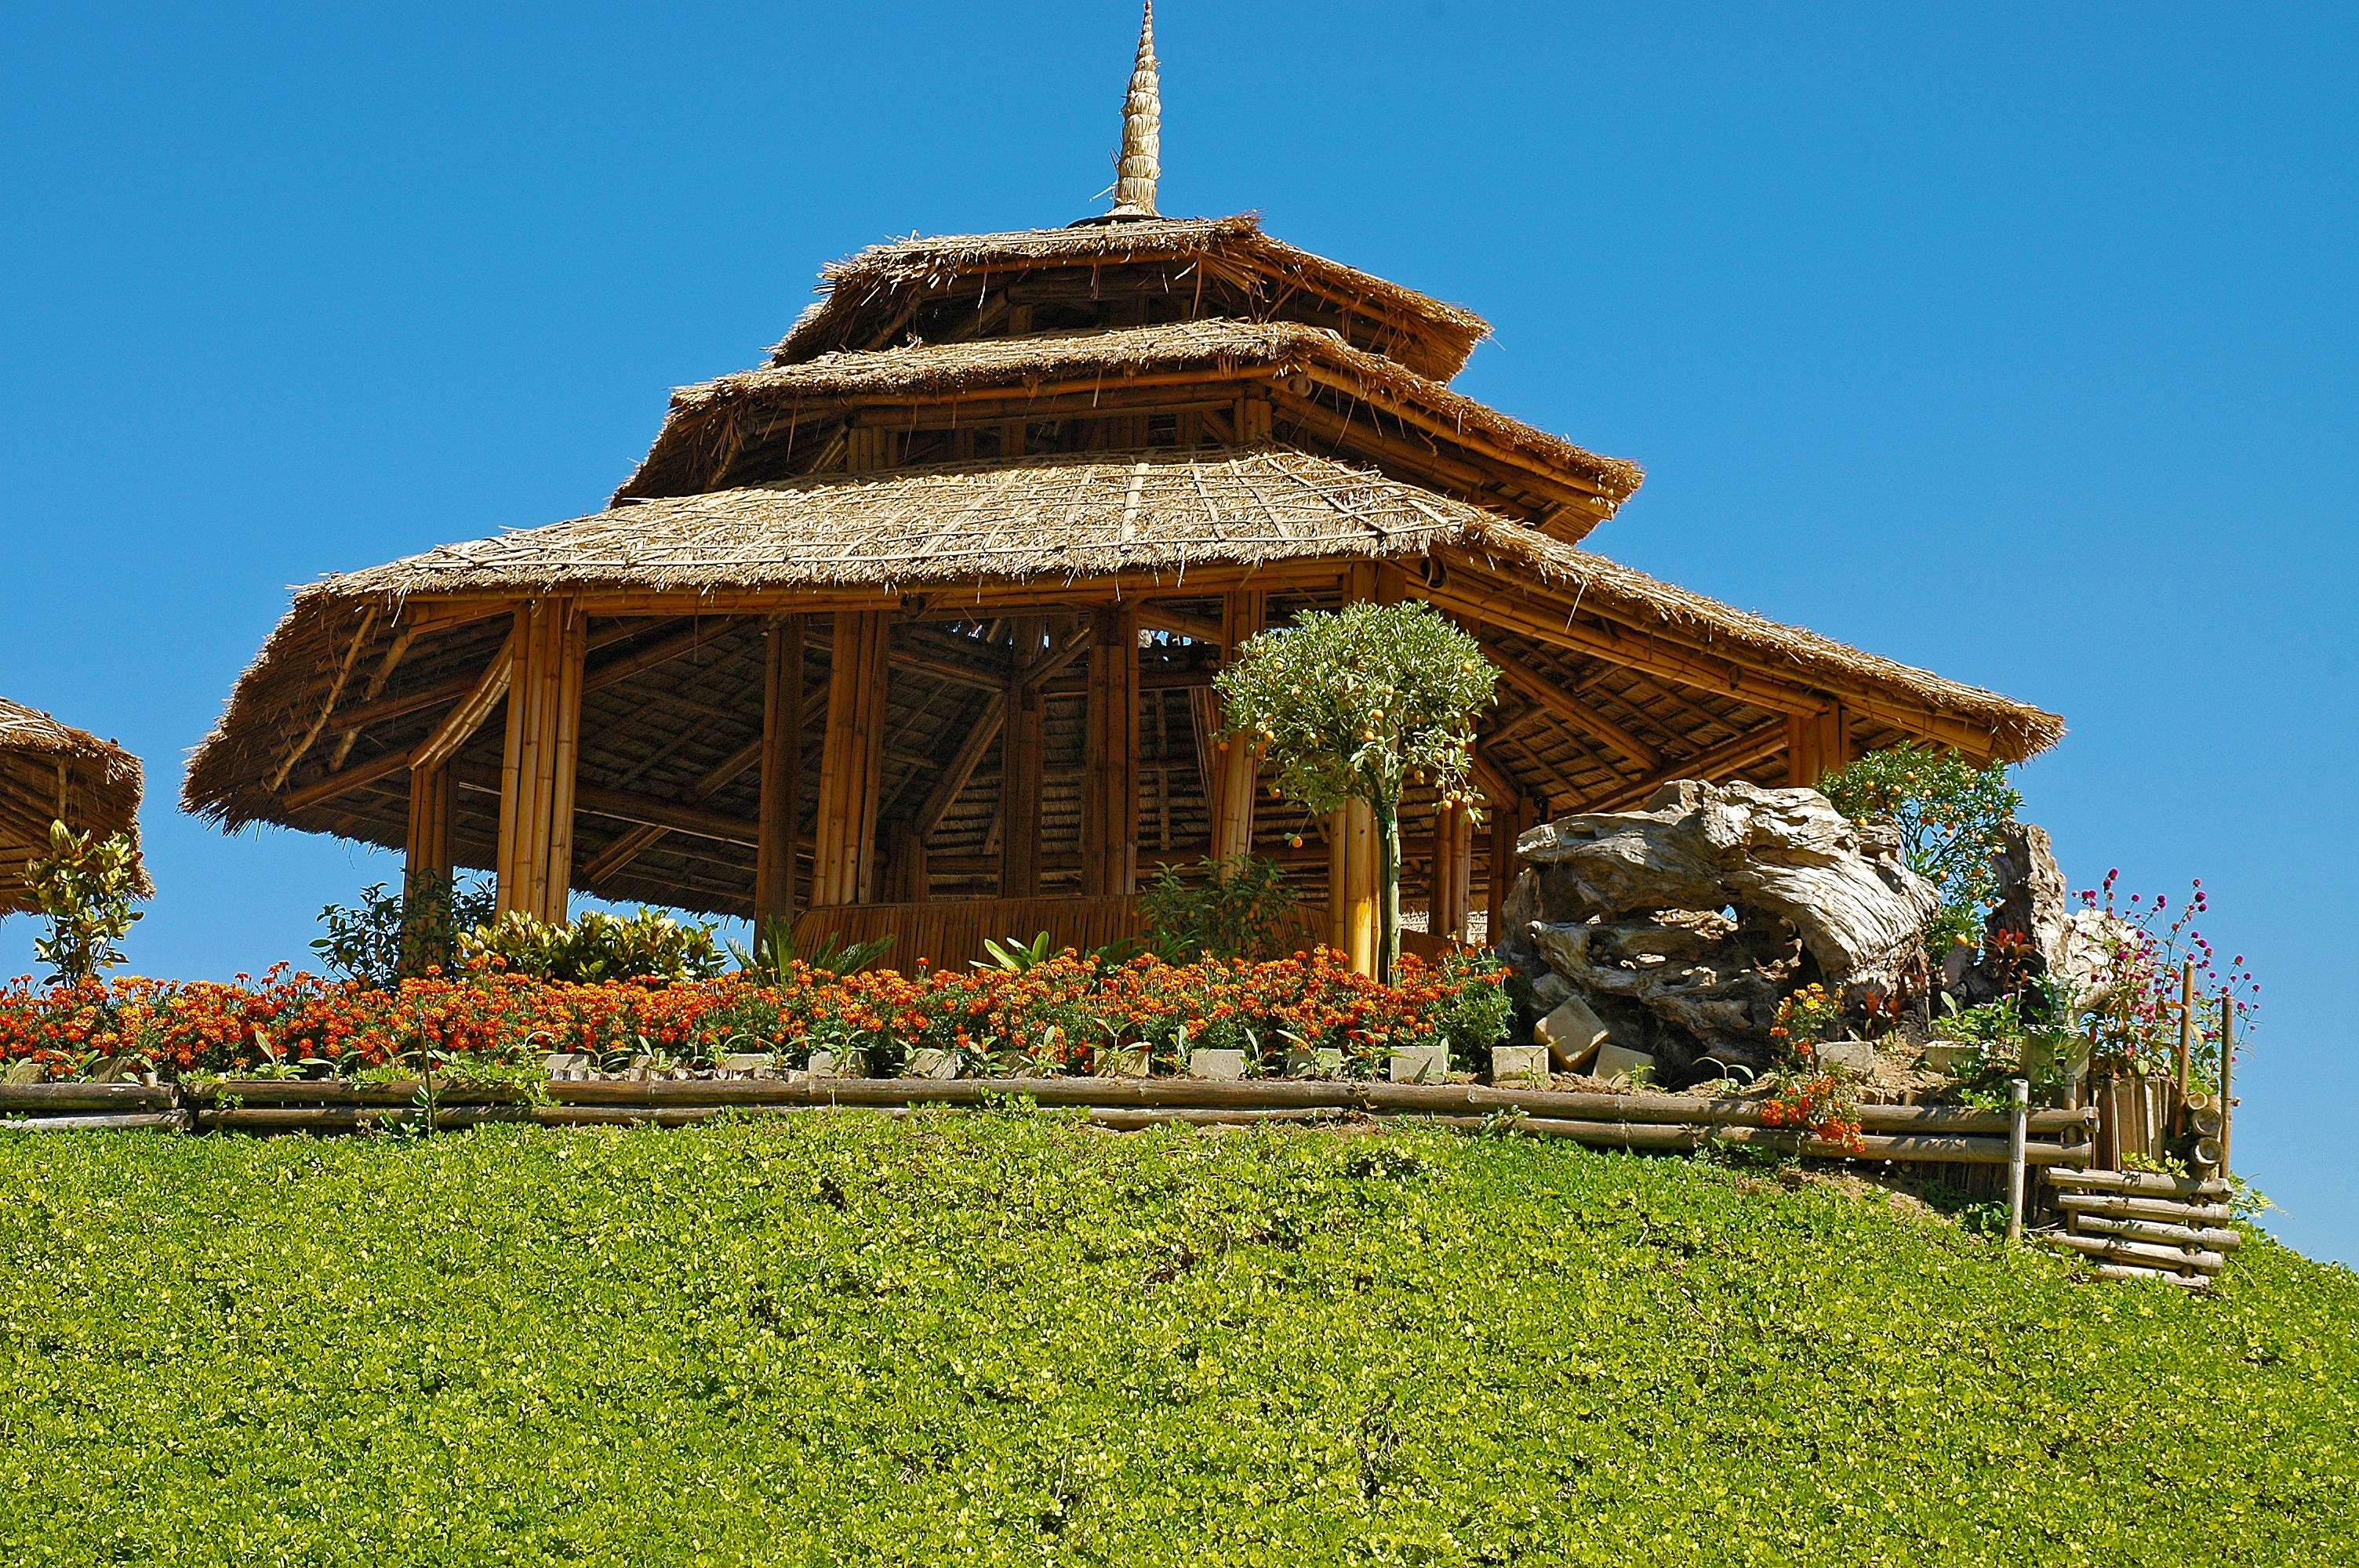
architecture, house, building, tower, place of worship, thailand, temple, monastery, estate, historic site, bamboo hut, rice straw roof